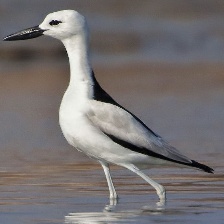
Species: CRAB PLOVER
Scientific name: DROMAS ARDEOLA